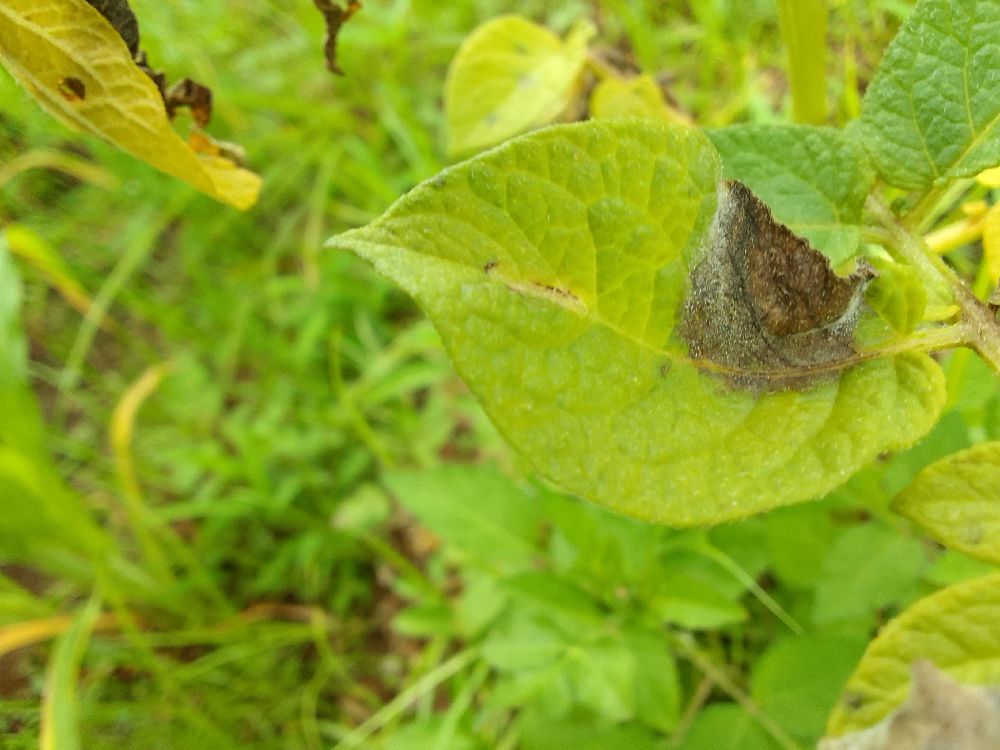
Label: Late blight